Rustem Khuzin

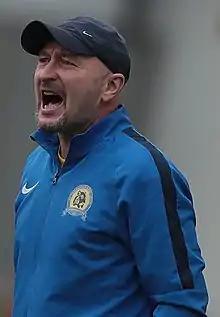
Khuzin coaching Luch Vladivostok in 2019

Rustem Agzamovich Khuzin (born 30 January 1972) is a Russian professional football coach and a former player. He works as a development director at the academy of Rubin Kazan.